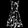
Label: Dress